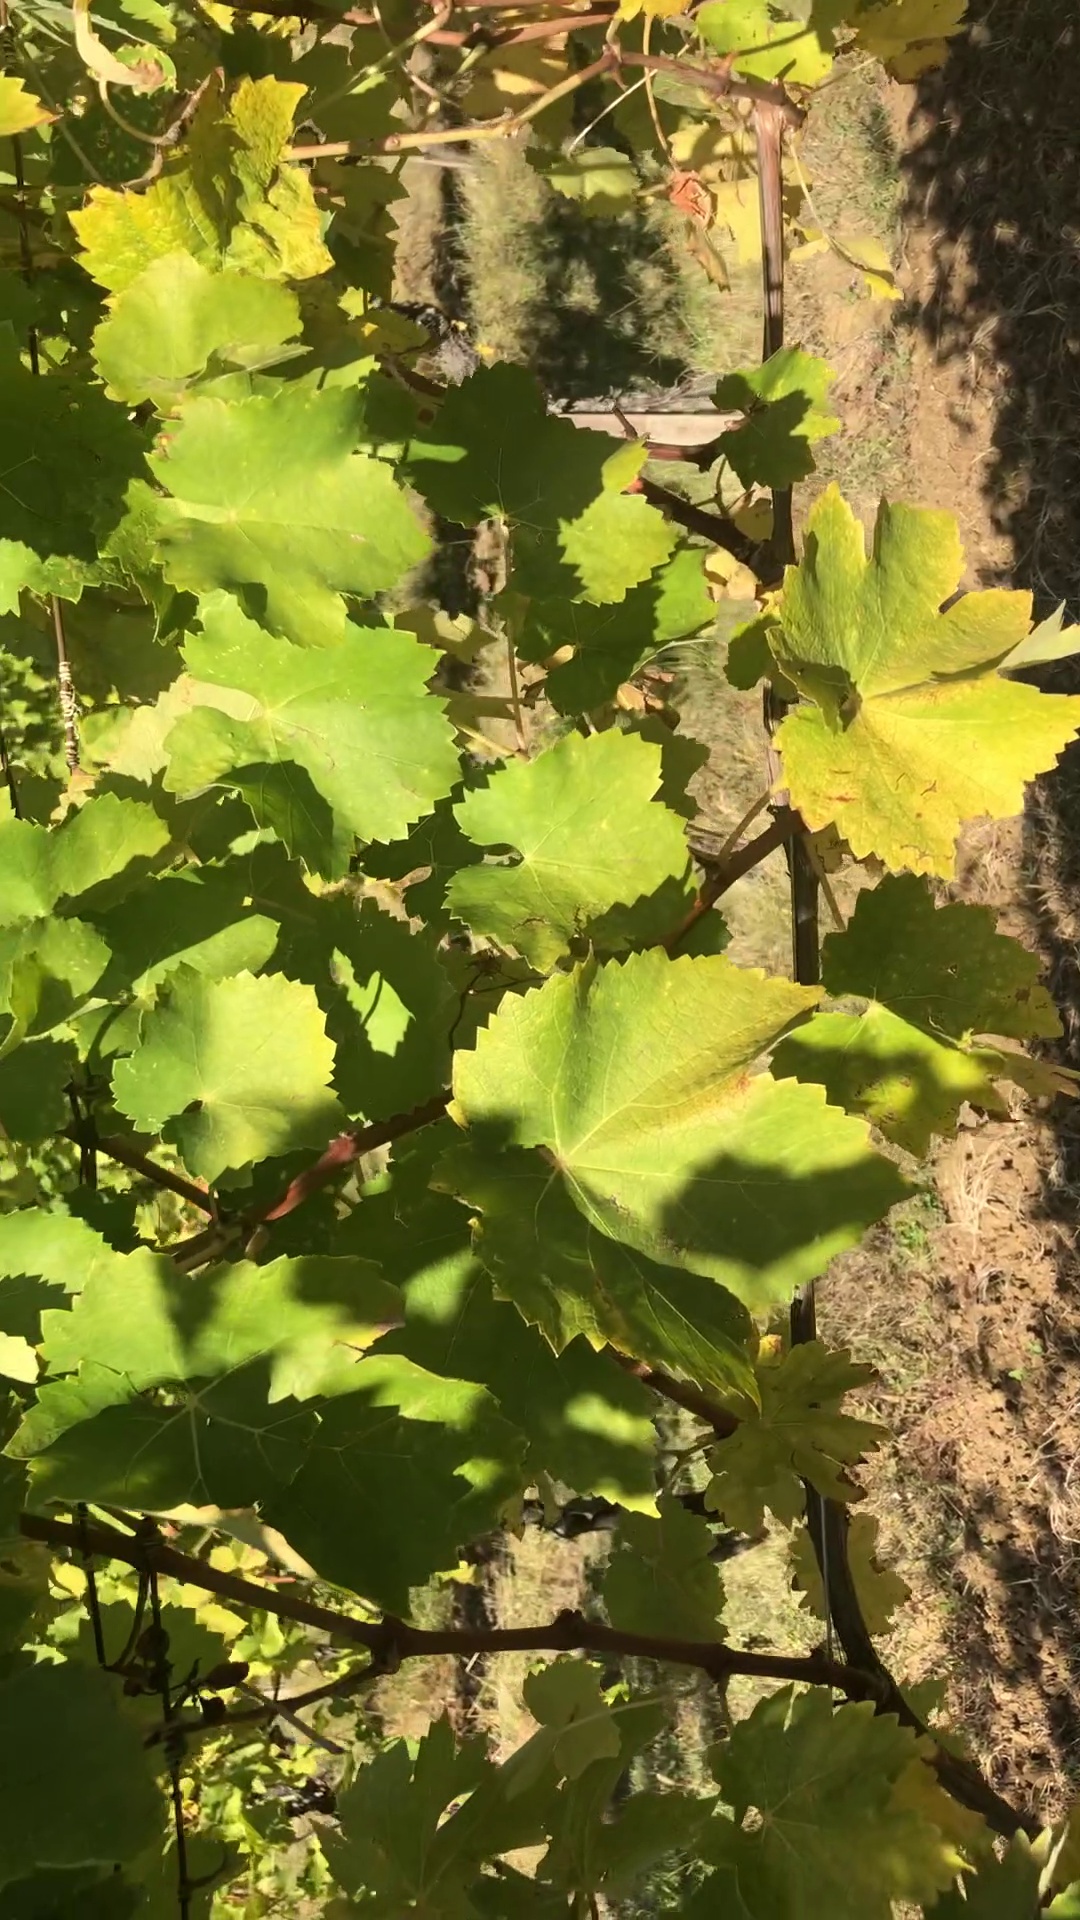
Label: healthy